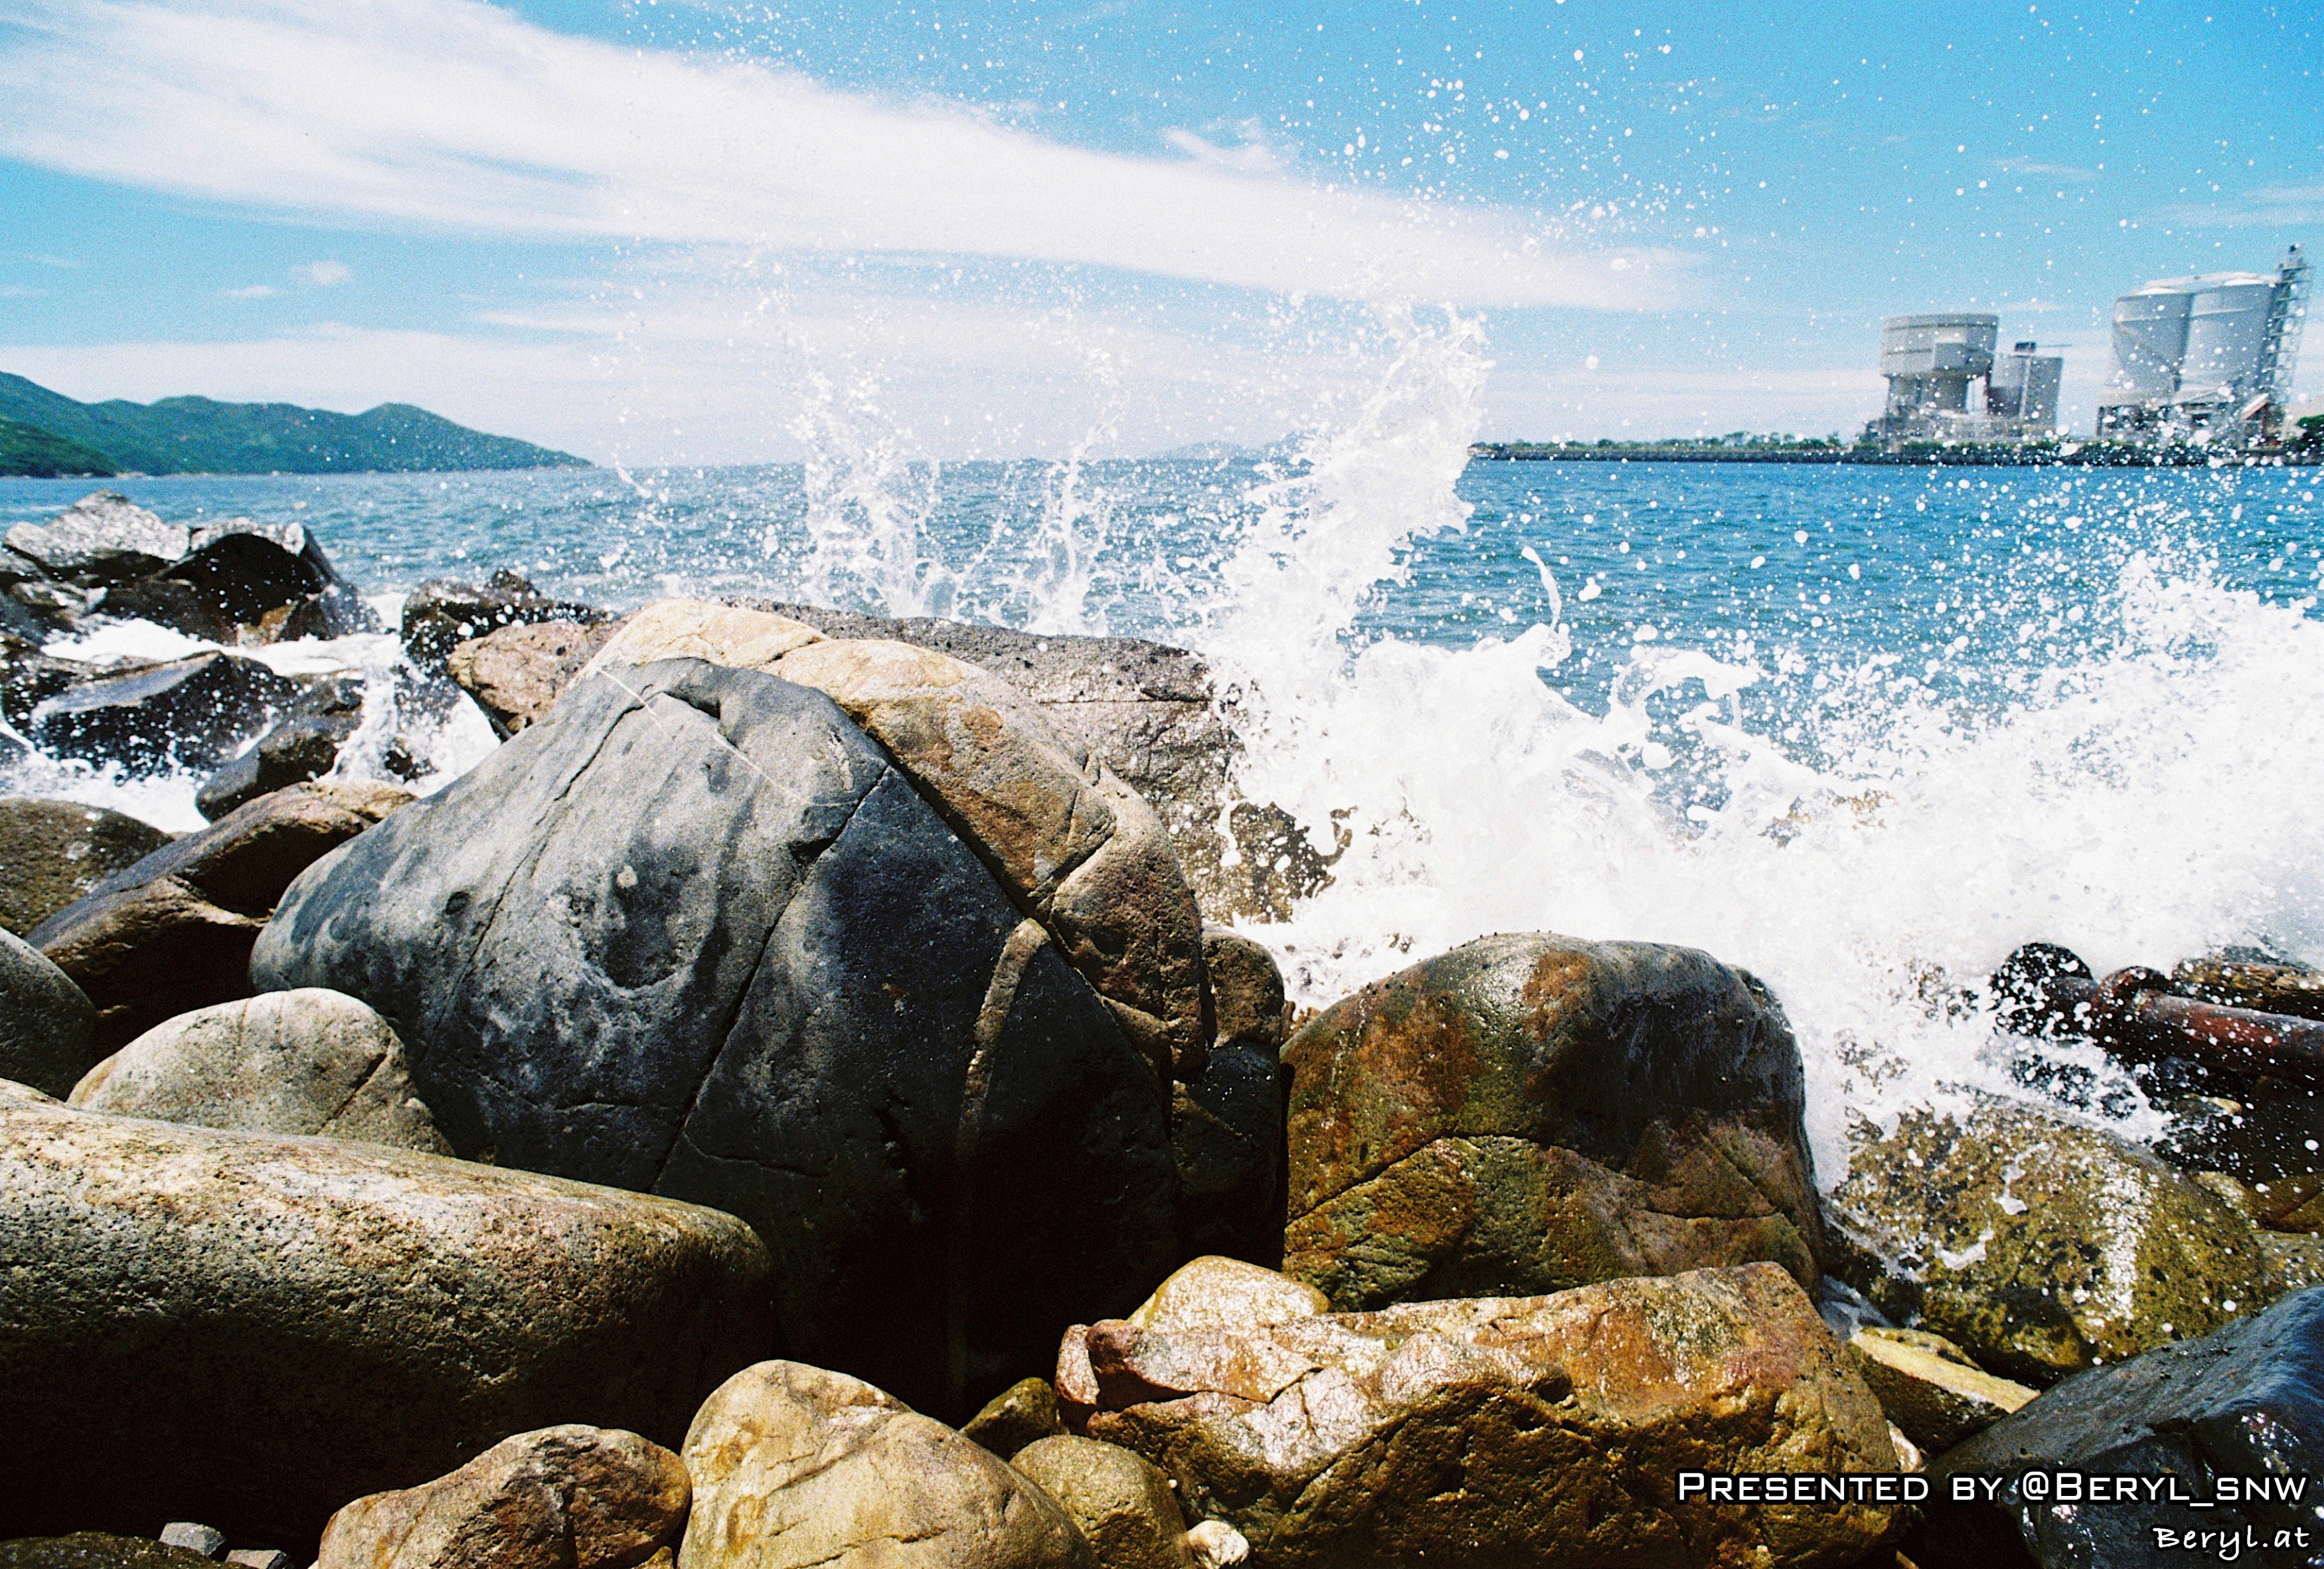
beach, landscape, sea, coast, water, nature, rock, ocean, sky, shore, wave, film, vacation, analog, cliff, cove, bay, island, blue, nikon, terrain, material, body of water, canton, hongkong, china, guangdong, guangzhou, negatives, fm2, solaris, water feature, cape, wind wave